Phyla-Vell

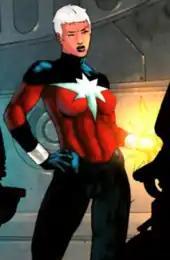
Phyla-Vell as Captain Marvel. "Captain Marvel" #16 (Nov. 2003). Art by Paul Azaceta.

After Genis-Vell, then known as Captain Marvel, previously destroyed and recreated the universe, the "new" version was subtly altered with Phyla-Vell's existence being one of the changes. It is revealed that she is the second artificially created offspring of Mar-Vell who was created by her mother Elysius in the "new" universe because her first attempt (Genis-Vell) had been so successful. Initially, her origin conflicted with previously established storylines, but this is resolved in "Captain Marvel" vol. 5 #18 (Feb. 2004).